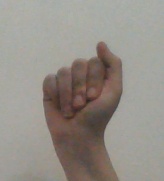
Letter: saad